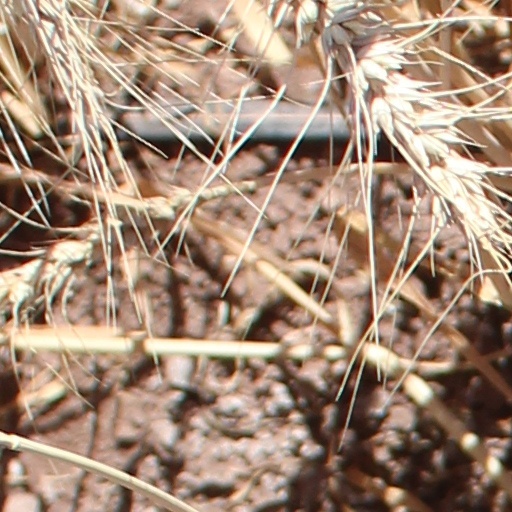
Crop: wheat